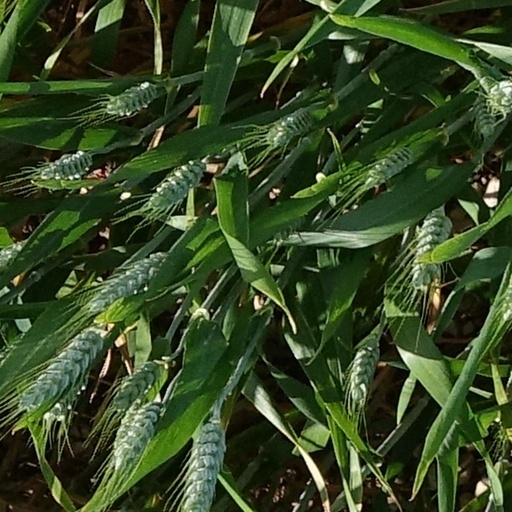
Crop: wheat